60th & Sheridan/Arvada Gold Strike station

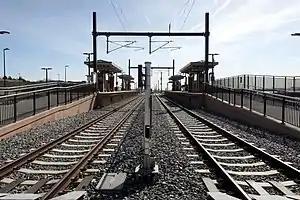
60th & Sheridan/Arvada Gold Strike station platforms

60th & Sheridan–Arvada Gold Strike station (sometimes stylized as 60th & Sheridan•Arvada Gold Strike) is a commuter rail station on the G Line of the Denver RTD system in Denver, Colorado. It is located in Arvada, Colorado and is the fourth northbound station from Denver Union Station. It opened on April 26, 2019.